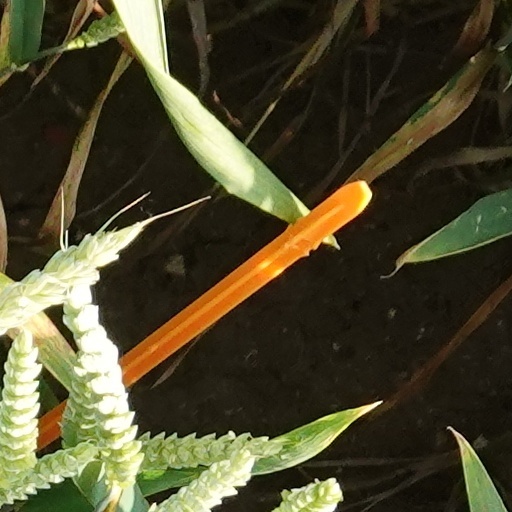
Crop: wheat